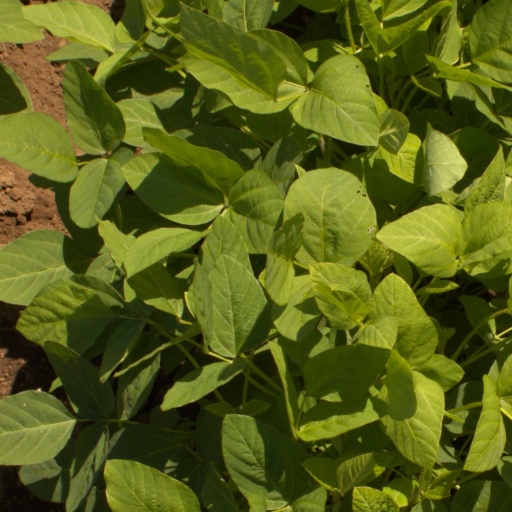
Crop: soybean